Hjelmslev transformation

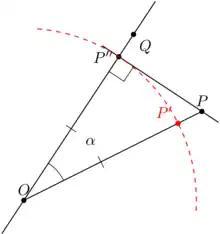
Point formula_21 from radius formula_44.

Let formula_55 be parallel to formula_56, where formula_57 is the angle of parallelism. By performing the transformation for every point on the two parallel lines, we yield the Hjelmslev circle: